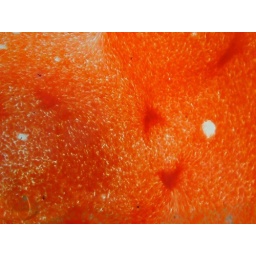
A shot of blown plate glass in local sculpture garden